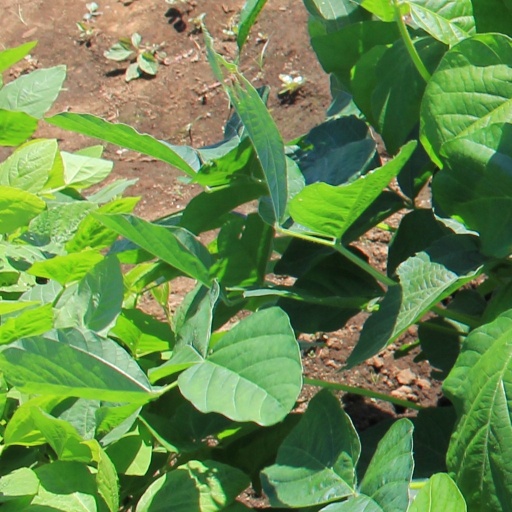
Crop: soybean